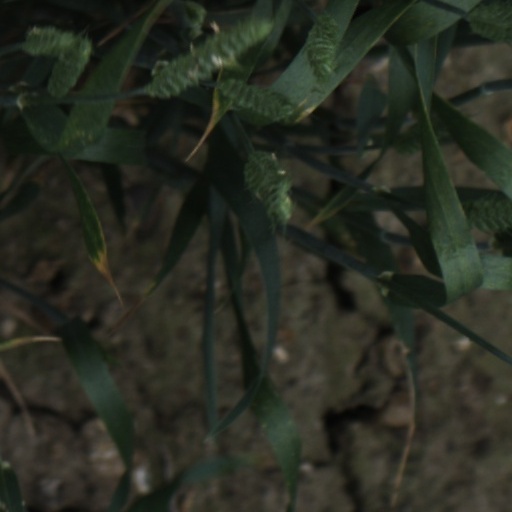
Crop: wheat